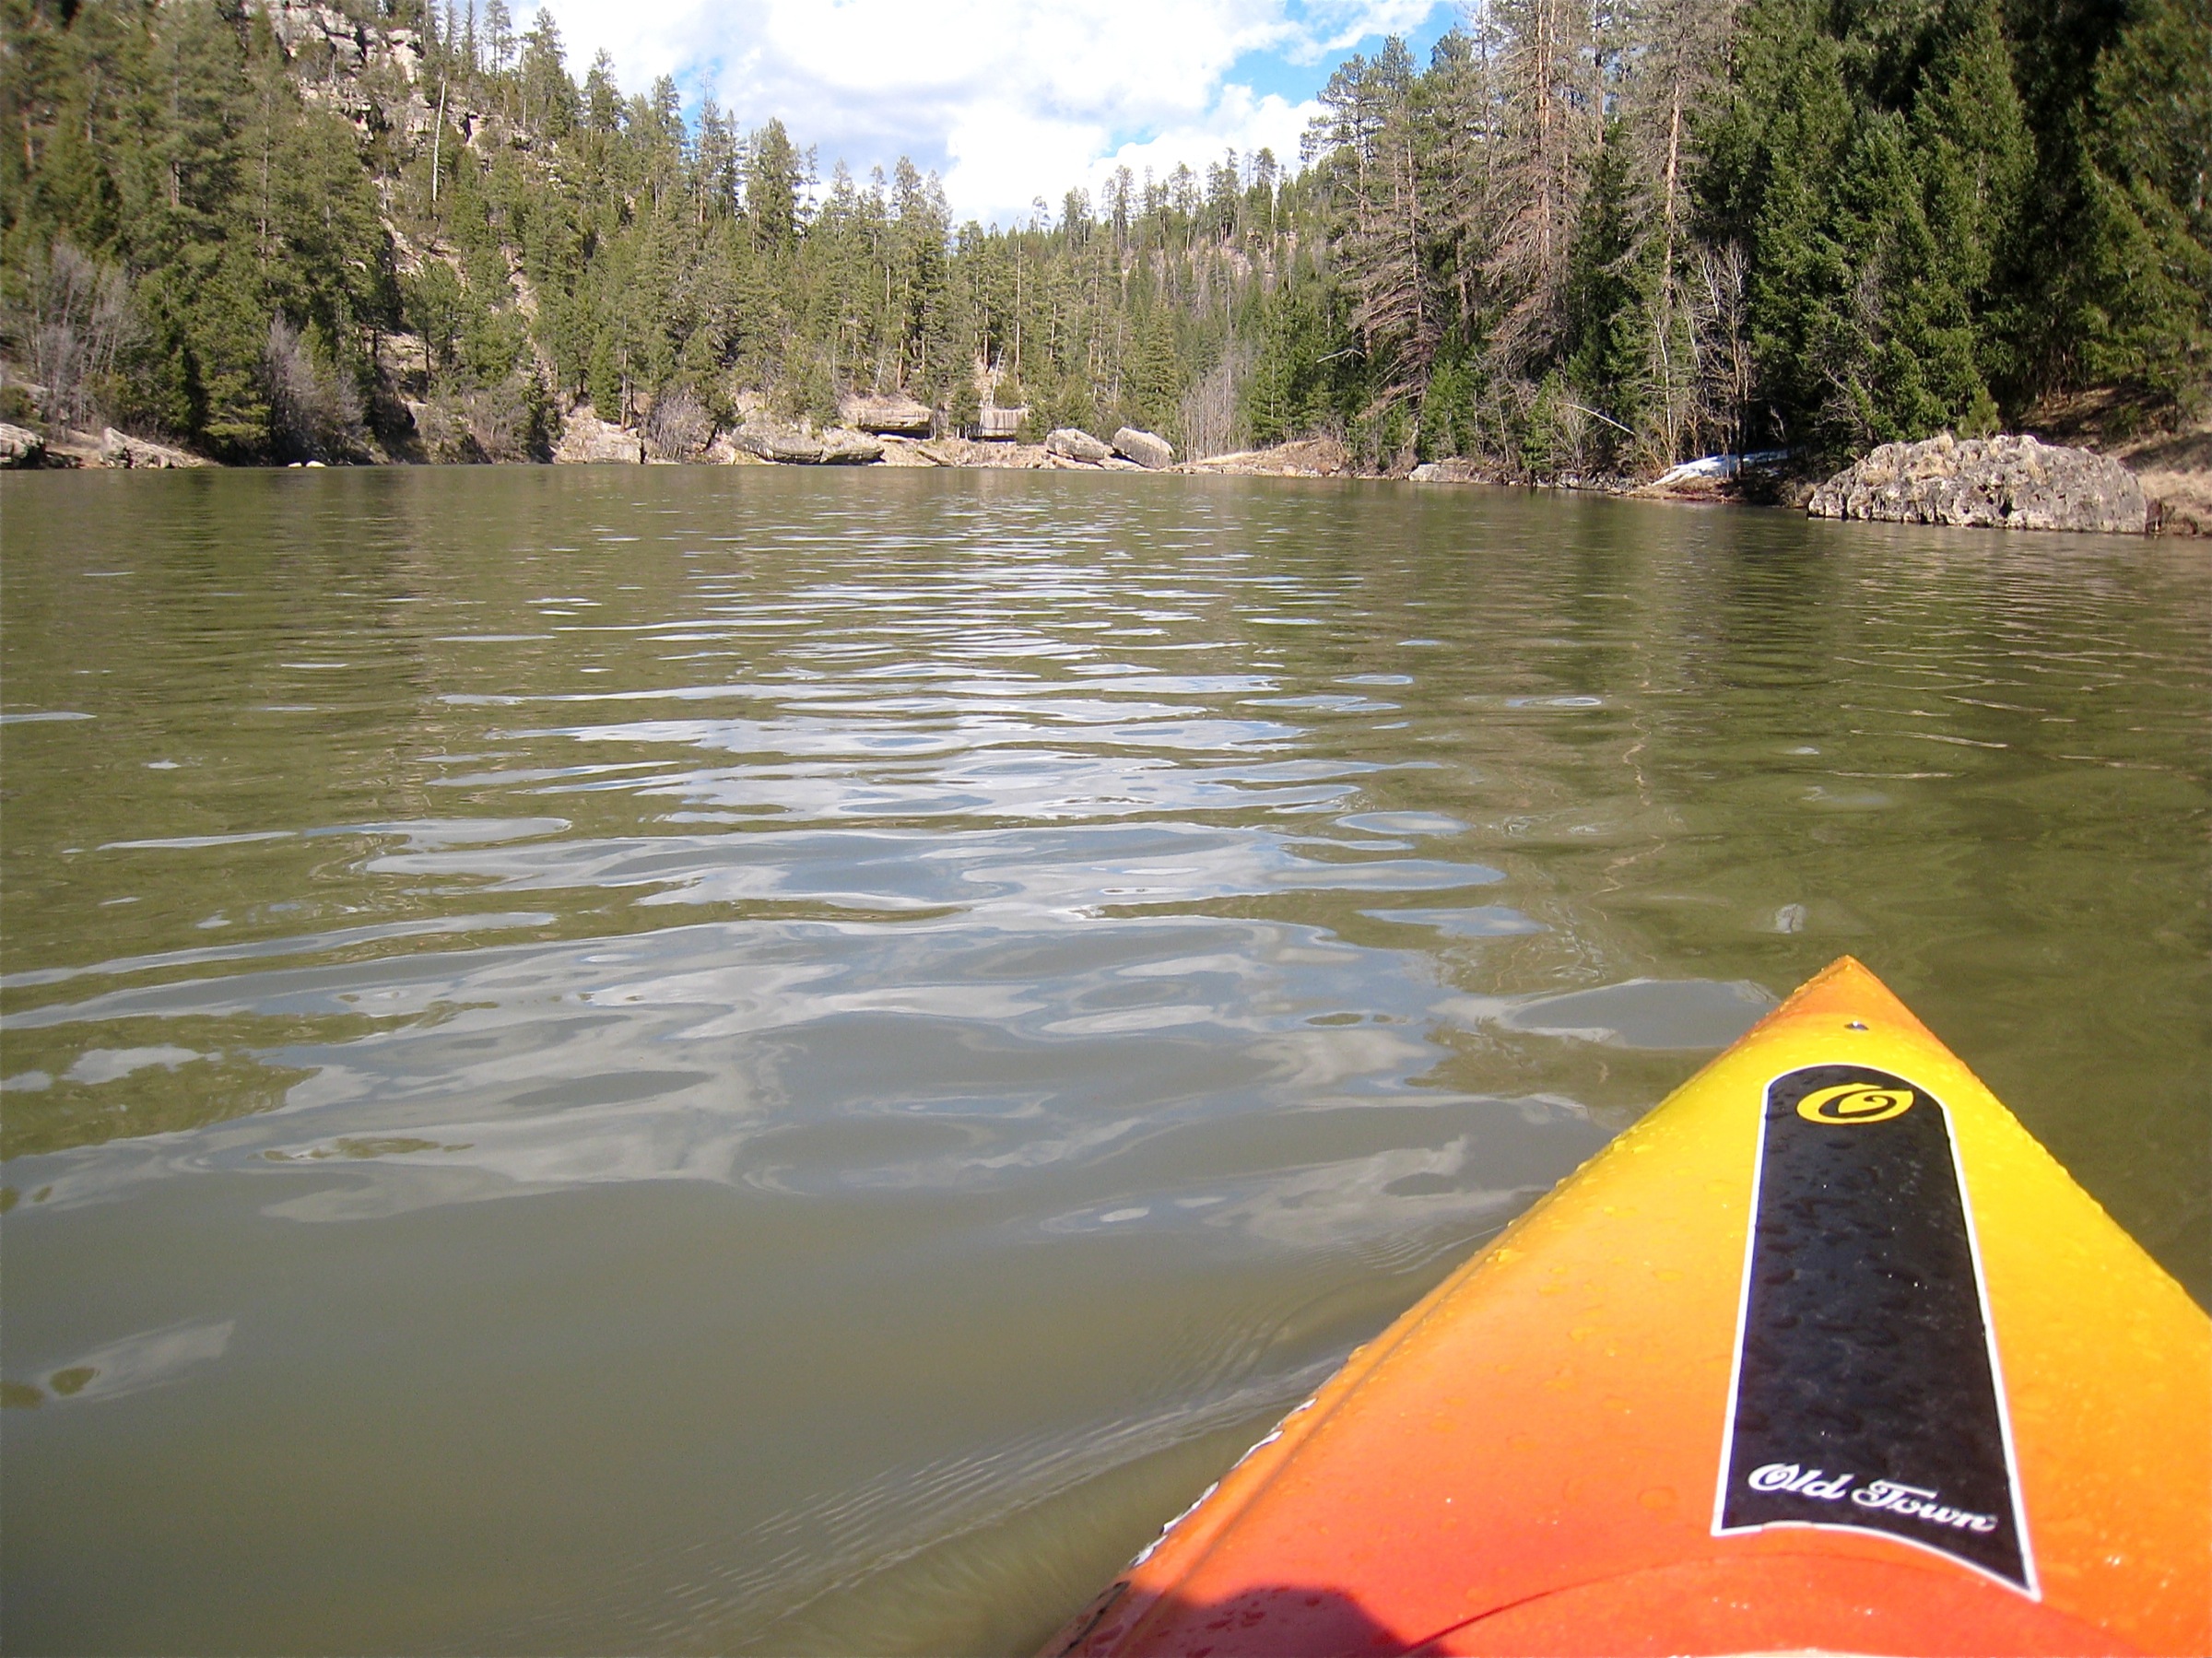
boat, river, canoe, paddle, vehicle, kayak, sports equipment, arizona, boating, kayaking, watercraft, blueridgereservoir, canoeing